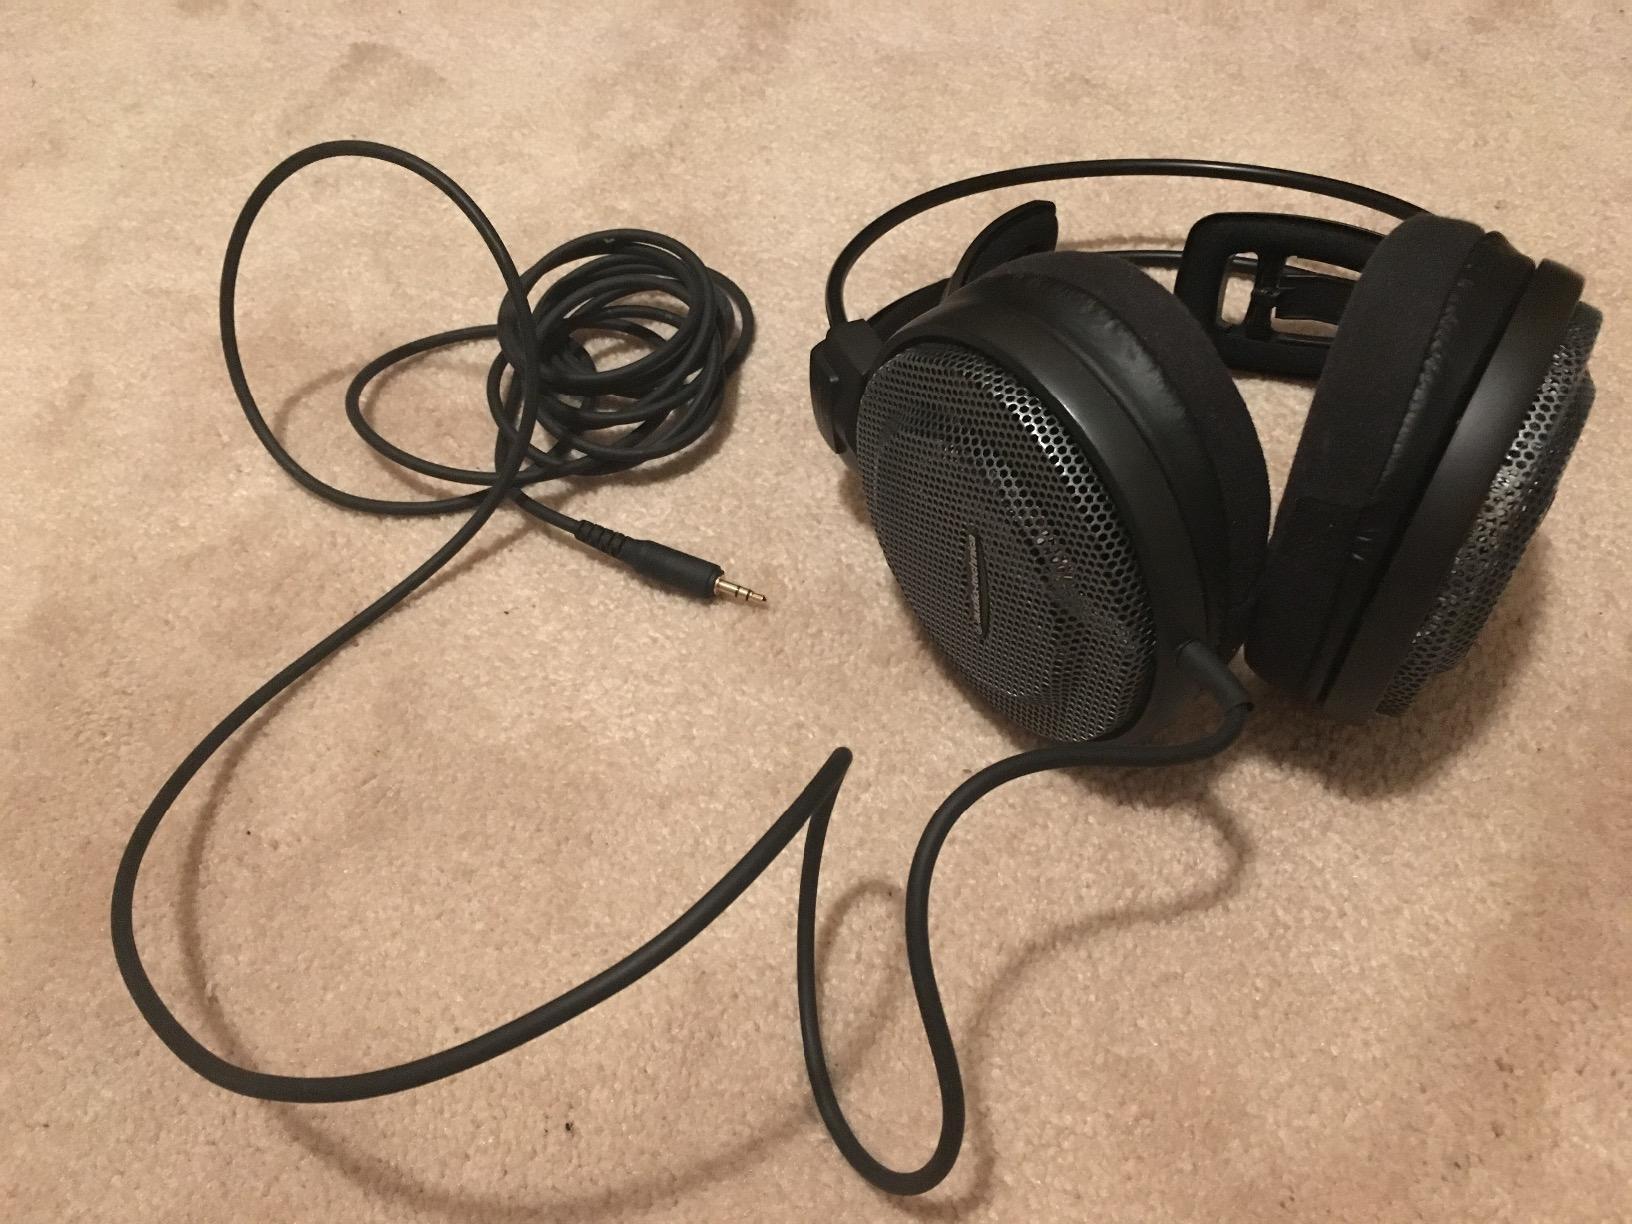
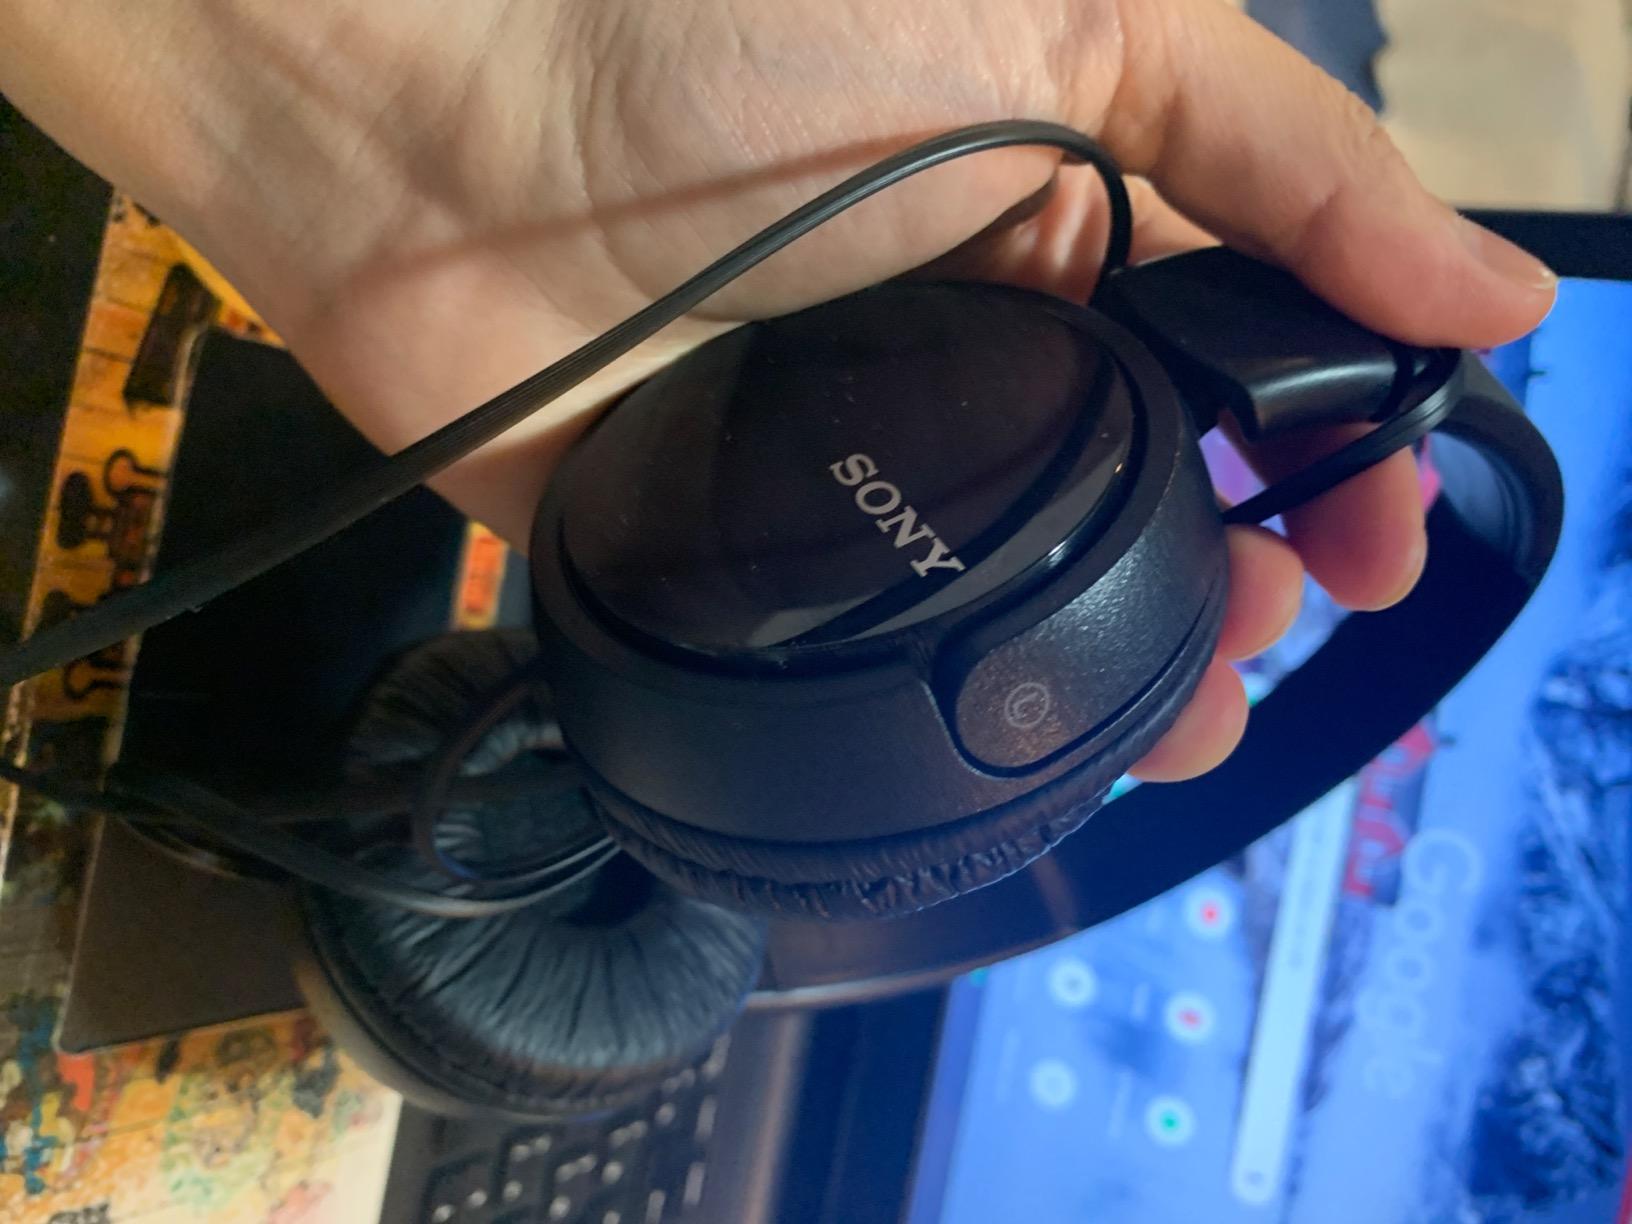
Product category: headphones
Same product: no